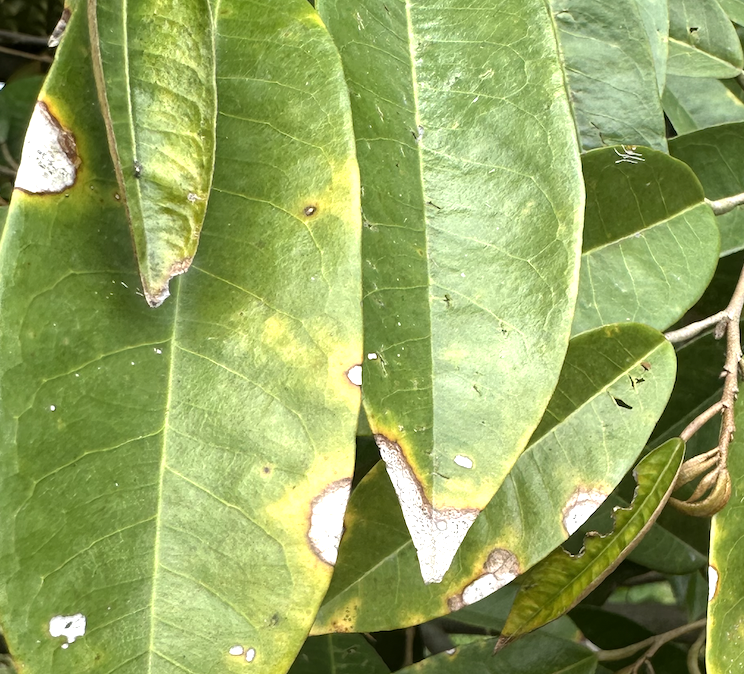
Label: anthracnose_disease